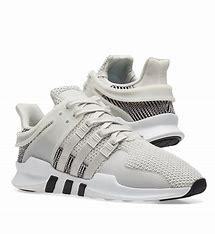
Brand: Adidas
Model: EQT Support Adv